Philippe Charles de La Fare

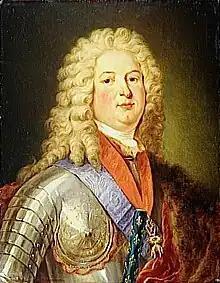
Philippe Charles de La Fare

Philippe Charles de La Fare, 2nd Marquis of La Fare and, 4th Marquis of Monclar, Count of Laugères, (15 February 1687 – 14 September 1752 in Paris), was a Marshal of France.